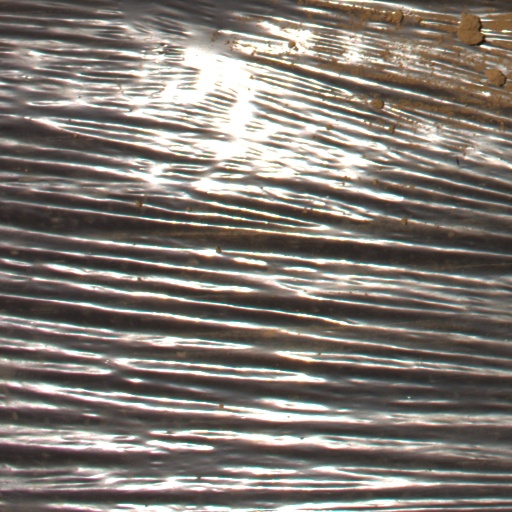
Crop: Jerusalem artichoke